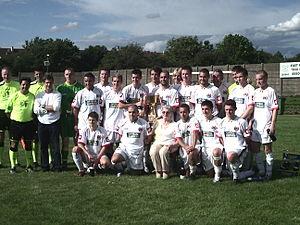
La Tommy McGrane Memorial Cup est une compétition de football organisée de 2005 à 2010. Nommée en l'honneur de Tommy McGrane, un des fondateurs du club d'East Kilbride Thistle, elle est organisée par ce club et se tient chaque année sur invitation, avant le début de la saison, au Show Park d'East Kilbride, South Lanarkshire.